2012 Big Ten Football Championship Game

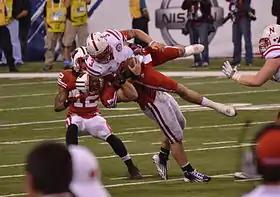
LB Chris Borland tackles QB Taylor Martinez

The 2012 Big Ten Football Championship Game was a college football game. It was played on December 1, 2012, at Lucas Oil Stadium in Indianapolis, Indiana, to determine the 2012 champion of the Big Ten Conference. It was played between the Wisconsin Badgers of the Leaders Division and the Nebraska Cornhuskers of the Legends Division. Wisconsin defeated Nebraska, 70–31.